Archaic Greece

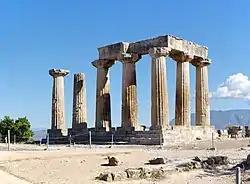
The remains of the Temple of Apollo at Corinth, the first Greek temple to be built in stone.

Evidence from Linear B tablets shows that the gods worshipped in archaic and classical Greece shared names with those worshipped by their Mycenaean predecessors. However, the practice of religion changed significantly in the archaic period.